London Borough of Bexley

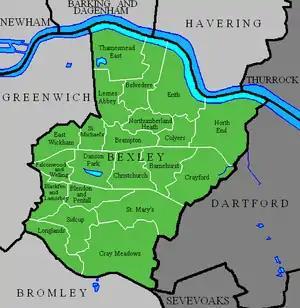
The 17 wards of the London Borough of Bexley used from 2002 to 2018 (green) and surrounding London boroughs (light grey) and other districts (dark grey)

The local authority is Bexley Council, which has its headquarters at the Bexley Civic Offices in Bexleyheath.